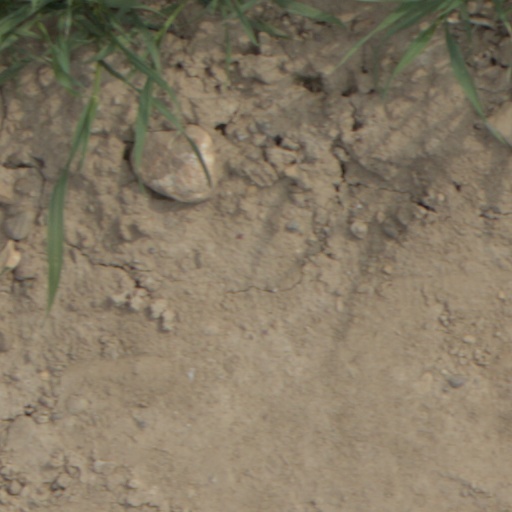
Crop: wheat